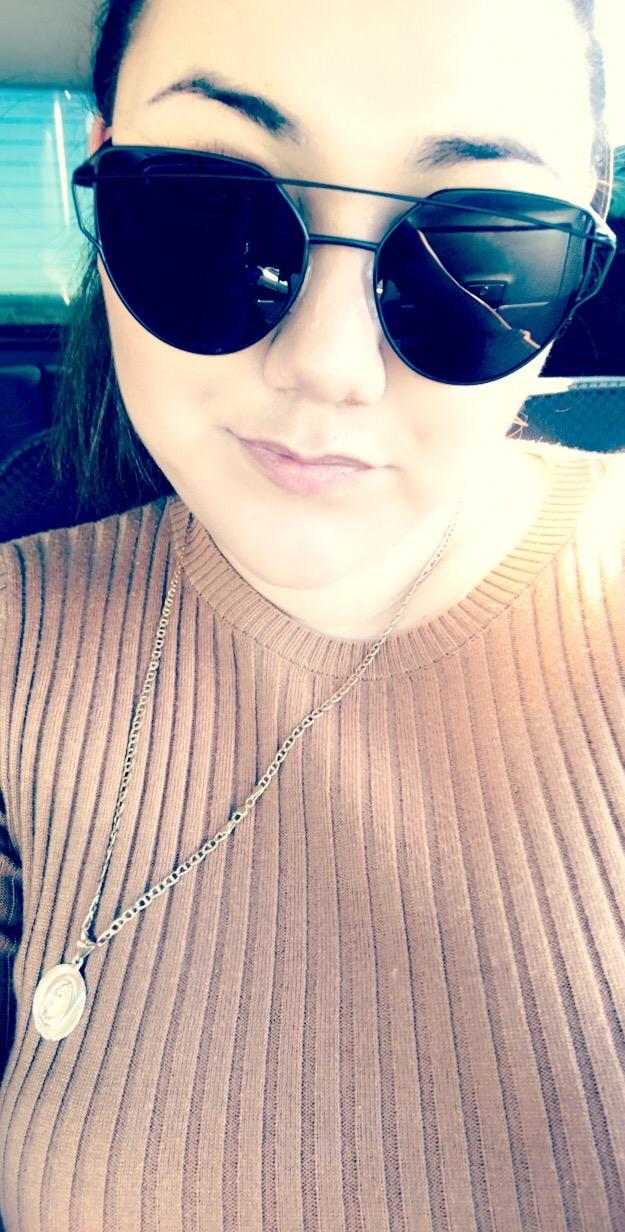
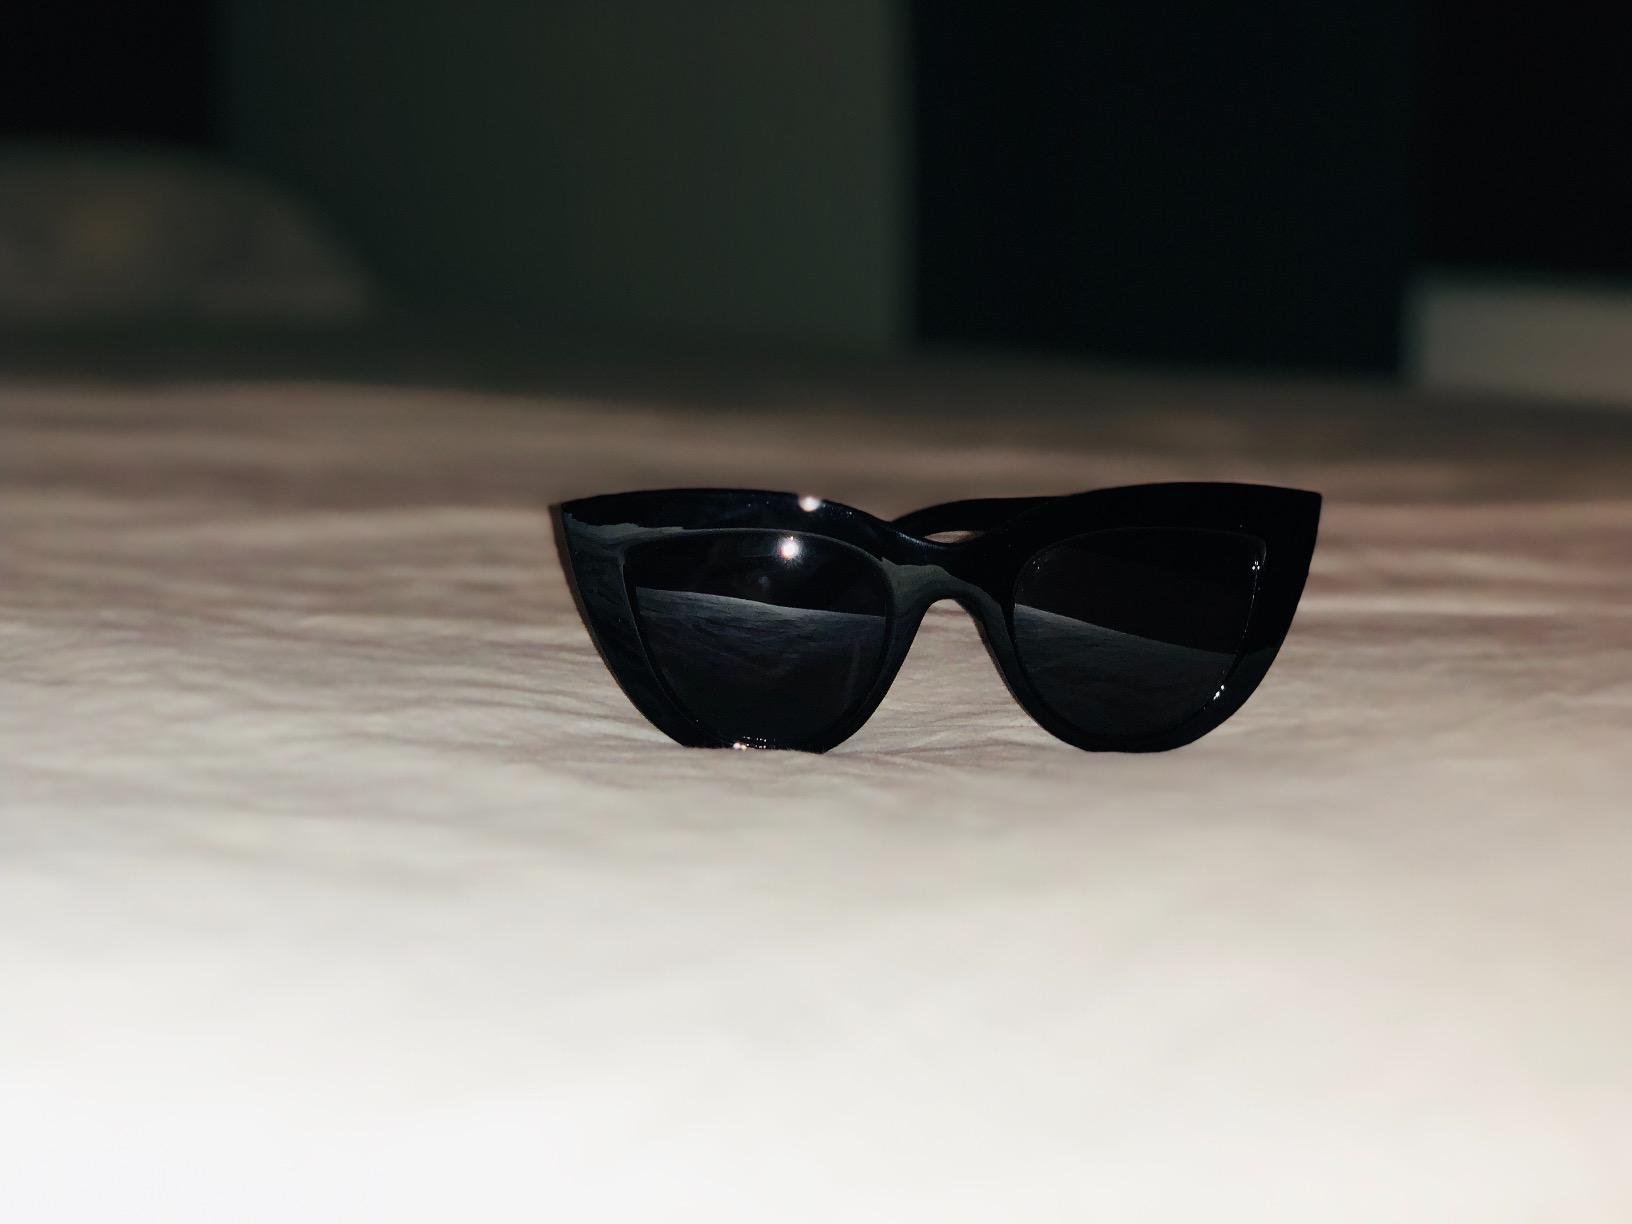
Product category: accessories_sunglasses
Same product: no